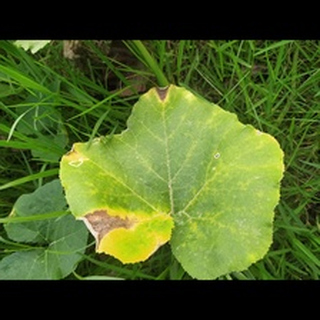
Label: pumpkin_downy_mildew